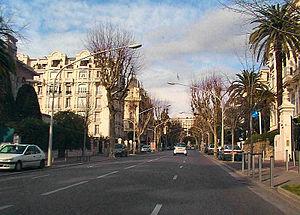
Cimiez est le nom donné à un quartier résidentiel haut de gamme de Nice ainsi qu'à la colline où il est construit, et qui est situé au nord-est du centre-ville.
Cette article présente la liste des voies de Nice classées par ordre alphabétique. En 2003, Marguerite et Roger Isnard ont dénombré 1 789 voies à Nice.